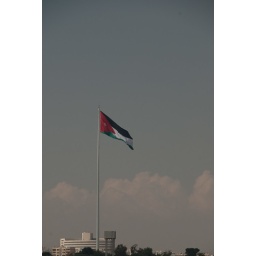
The Jordan flag flying high above the city. Some said this was one of the largest flag pole in the world